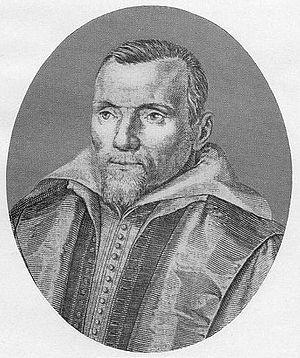
La littérature néerlandaise des XVIIᵉ et XVIIIᵉ siècles comprend l'ensemble des œuvres écrites aux XVIIᵉ et XVIIIᵉ siècles par des auteurs des anciens Pays-Bas ou de langue néerlandaise.